The Villain (1917 film)

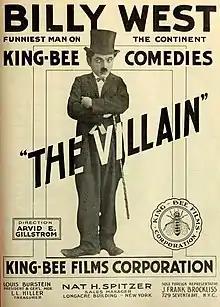
Film poster

The Villain is a 1917 American silent comedy film featuring Oliver Hardy.